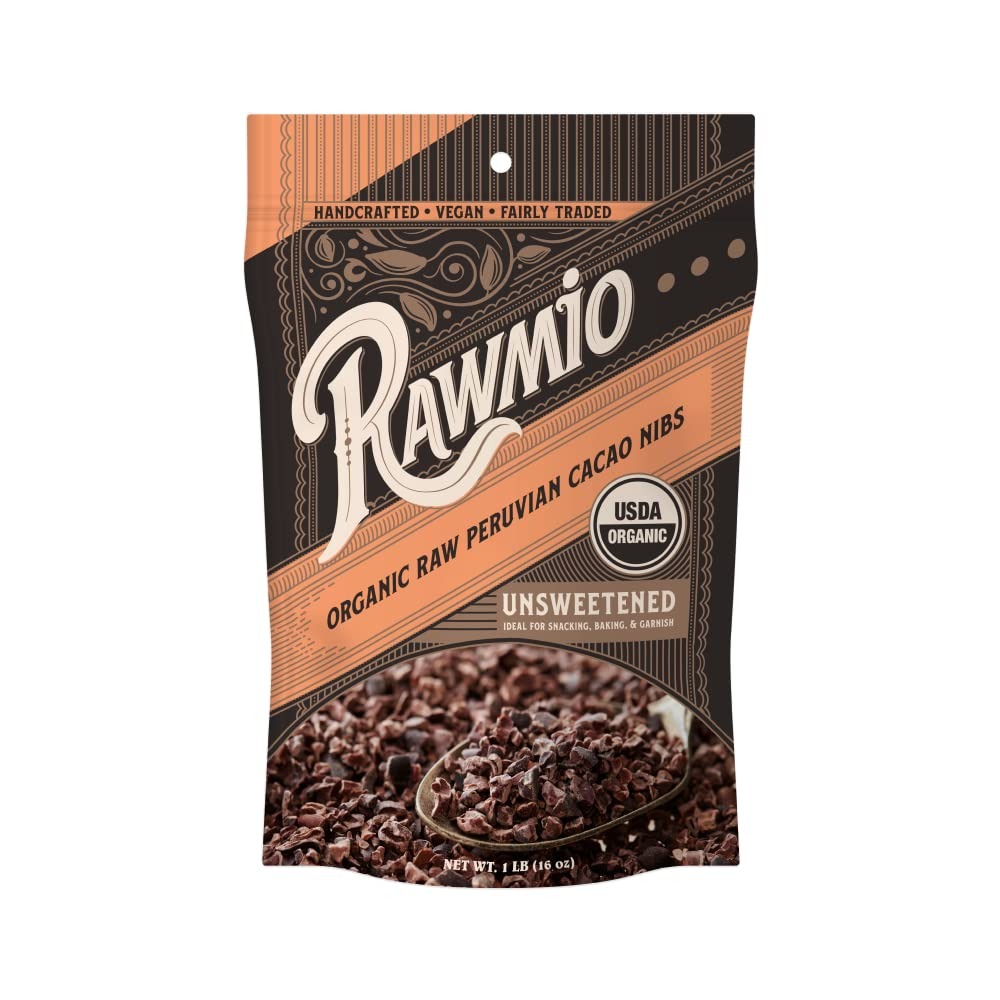
Item Name: Rawmio Organic Cacao Nibs, 16 oz. - Raw, Vegan, Fair Trade, Kosher
Bullet Point 1: True natural flavor. There is only one simple, organic, and raw ingredient - Peruvian cacao nibs. Unsweetened. No artificial flavors or synthetic colors.
Bullet Point 2: Imagine that all your favorite sweets and meals are now filled with antioxidants, minerals, and a whole palette of nutrients. We're ready to give you everything in one convenient cacao nibs package.
Bullet Point 3: Ideal for backing, cooking, and snacking. Perfect for adding to smoothies, granolas, and trail mixes. Great for culinary enthusiasts who want to add chocolate flavor and aroma to their dishes.
Bullet Point 4: Fairly Traded cacao only. We are for fair prices and preserving the principles of ethical consumption. WCO seeks the industry to support the livelihoods of farmers and families by promoting fair trade practices.
Bullet Point 5: USDA Organic, vegan, raw, dairy-free, soy-free, flour-free, kosher, and gluten-free.
Product Description: Discover the exquisite flavor of our single-origin cacao nibs, ethically sourced and sustainably harvested from small farm cooperatives in the heart of Peru. These cacao nibs are not only certified organic, fairly traded, and sustainably grown, but they are also heirloom seeds passed down from generation to generation, contributing to the preservation of rainforest biodiversity and the promotion of sustainable livelihoods in local communities. Rawmio cacao nibs are not only delicious but also packed with plenty of health benefits. Our nibs offer a rich source of antioxidants, essential minerals like calcium, magnesium, iron, and zinc, and unique compounds that boost energy levels and enhance feel-good brain neurotransmitters. Our low-temperature processing methods preserve the cacao's original nutrition, ensuring that each nib is packed with the wholesome goodness of the whole bean. Our cacao nibs are a perfect sugar-free substitute for chocolate chips, which makes them perfect for adding crunch, nutrition, and a bold, dark chocolate flavor to anything. And the best part? Our nibs are processed in a certified organic, GMO-free, dairy-free, gluten-free, vegan, kosher, and GMP-certified facility, ensuring you get only the best quality product every time you indulge.
Value: 16.0
Unit: Ounce

Price: 14.99